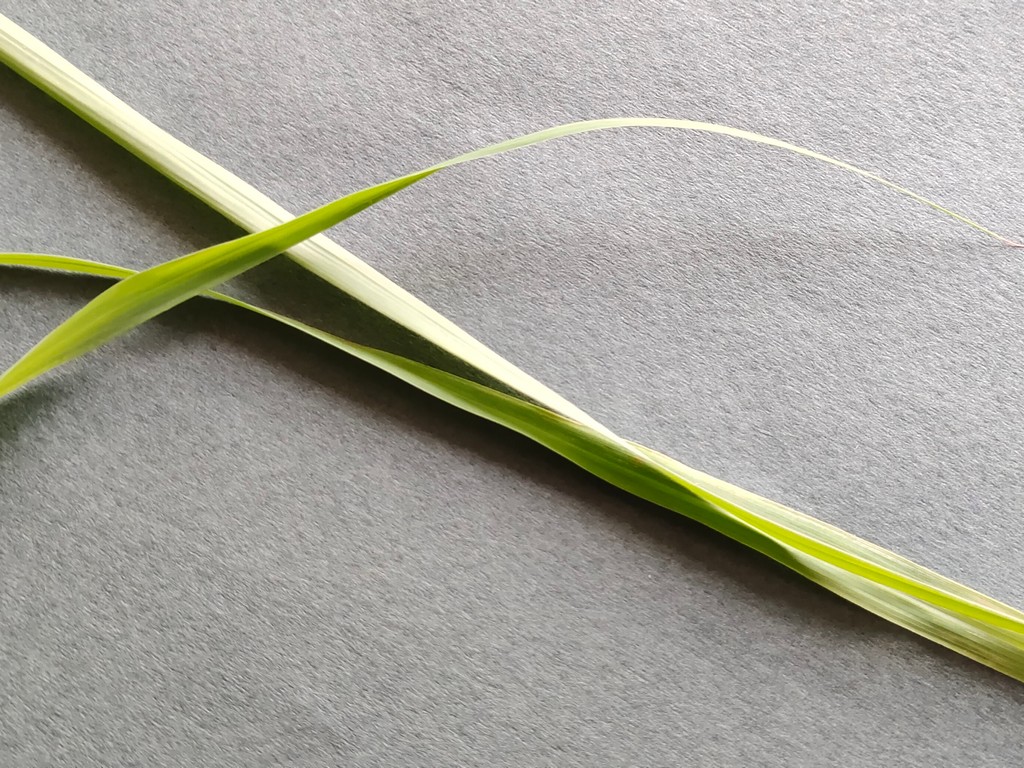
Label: Healthy